Dhar

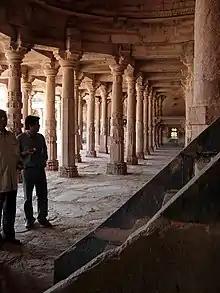
Lāṭ Masjid, interior, built in 1405

The most visible parts of ancient Dhar are the massive earthen ramparts, which are best preserved on the western and southern sides of the town. These were most likely built at beginning of the 9th century. Wall remains show that the city was circular in plan and surrounded by a series of tanks and moats, similar to the city of Warangal, in the Deccan. The circular ramparts of Dhar, unique in north India and an important legacy of the Paramāras, are unprotected and have been slowly dismantled by brick-makers and others using the wall material for construction. On the north-east side of the town, the ramparts and moats have disappeared beneath modern homes and other buildings. There are many stepwells of various periods in Dhar which are dried or filled with sewage and trash. Till now, 46 stepwells are listed in the Dhar premises, and a work of reviving those stepwells is an ongoing plan for the year 2024.